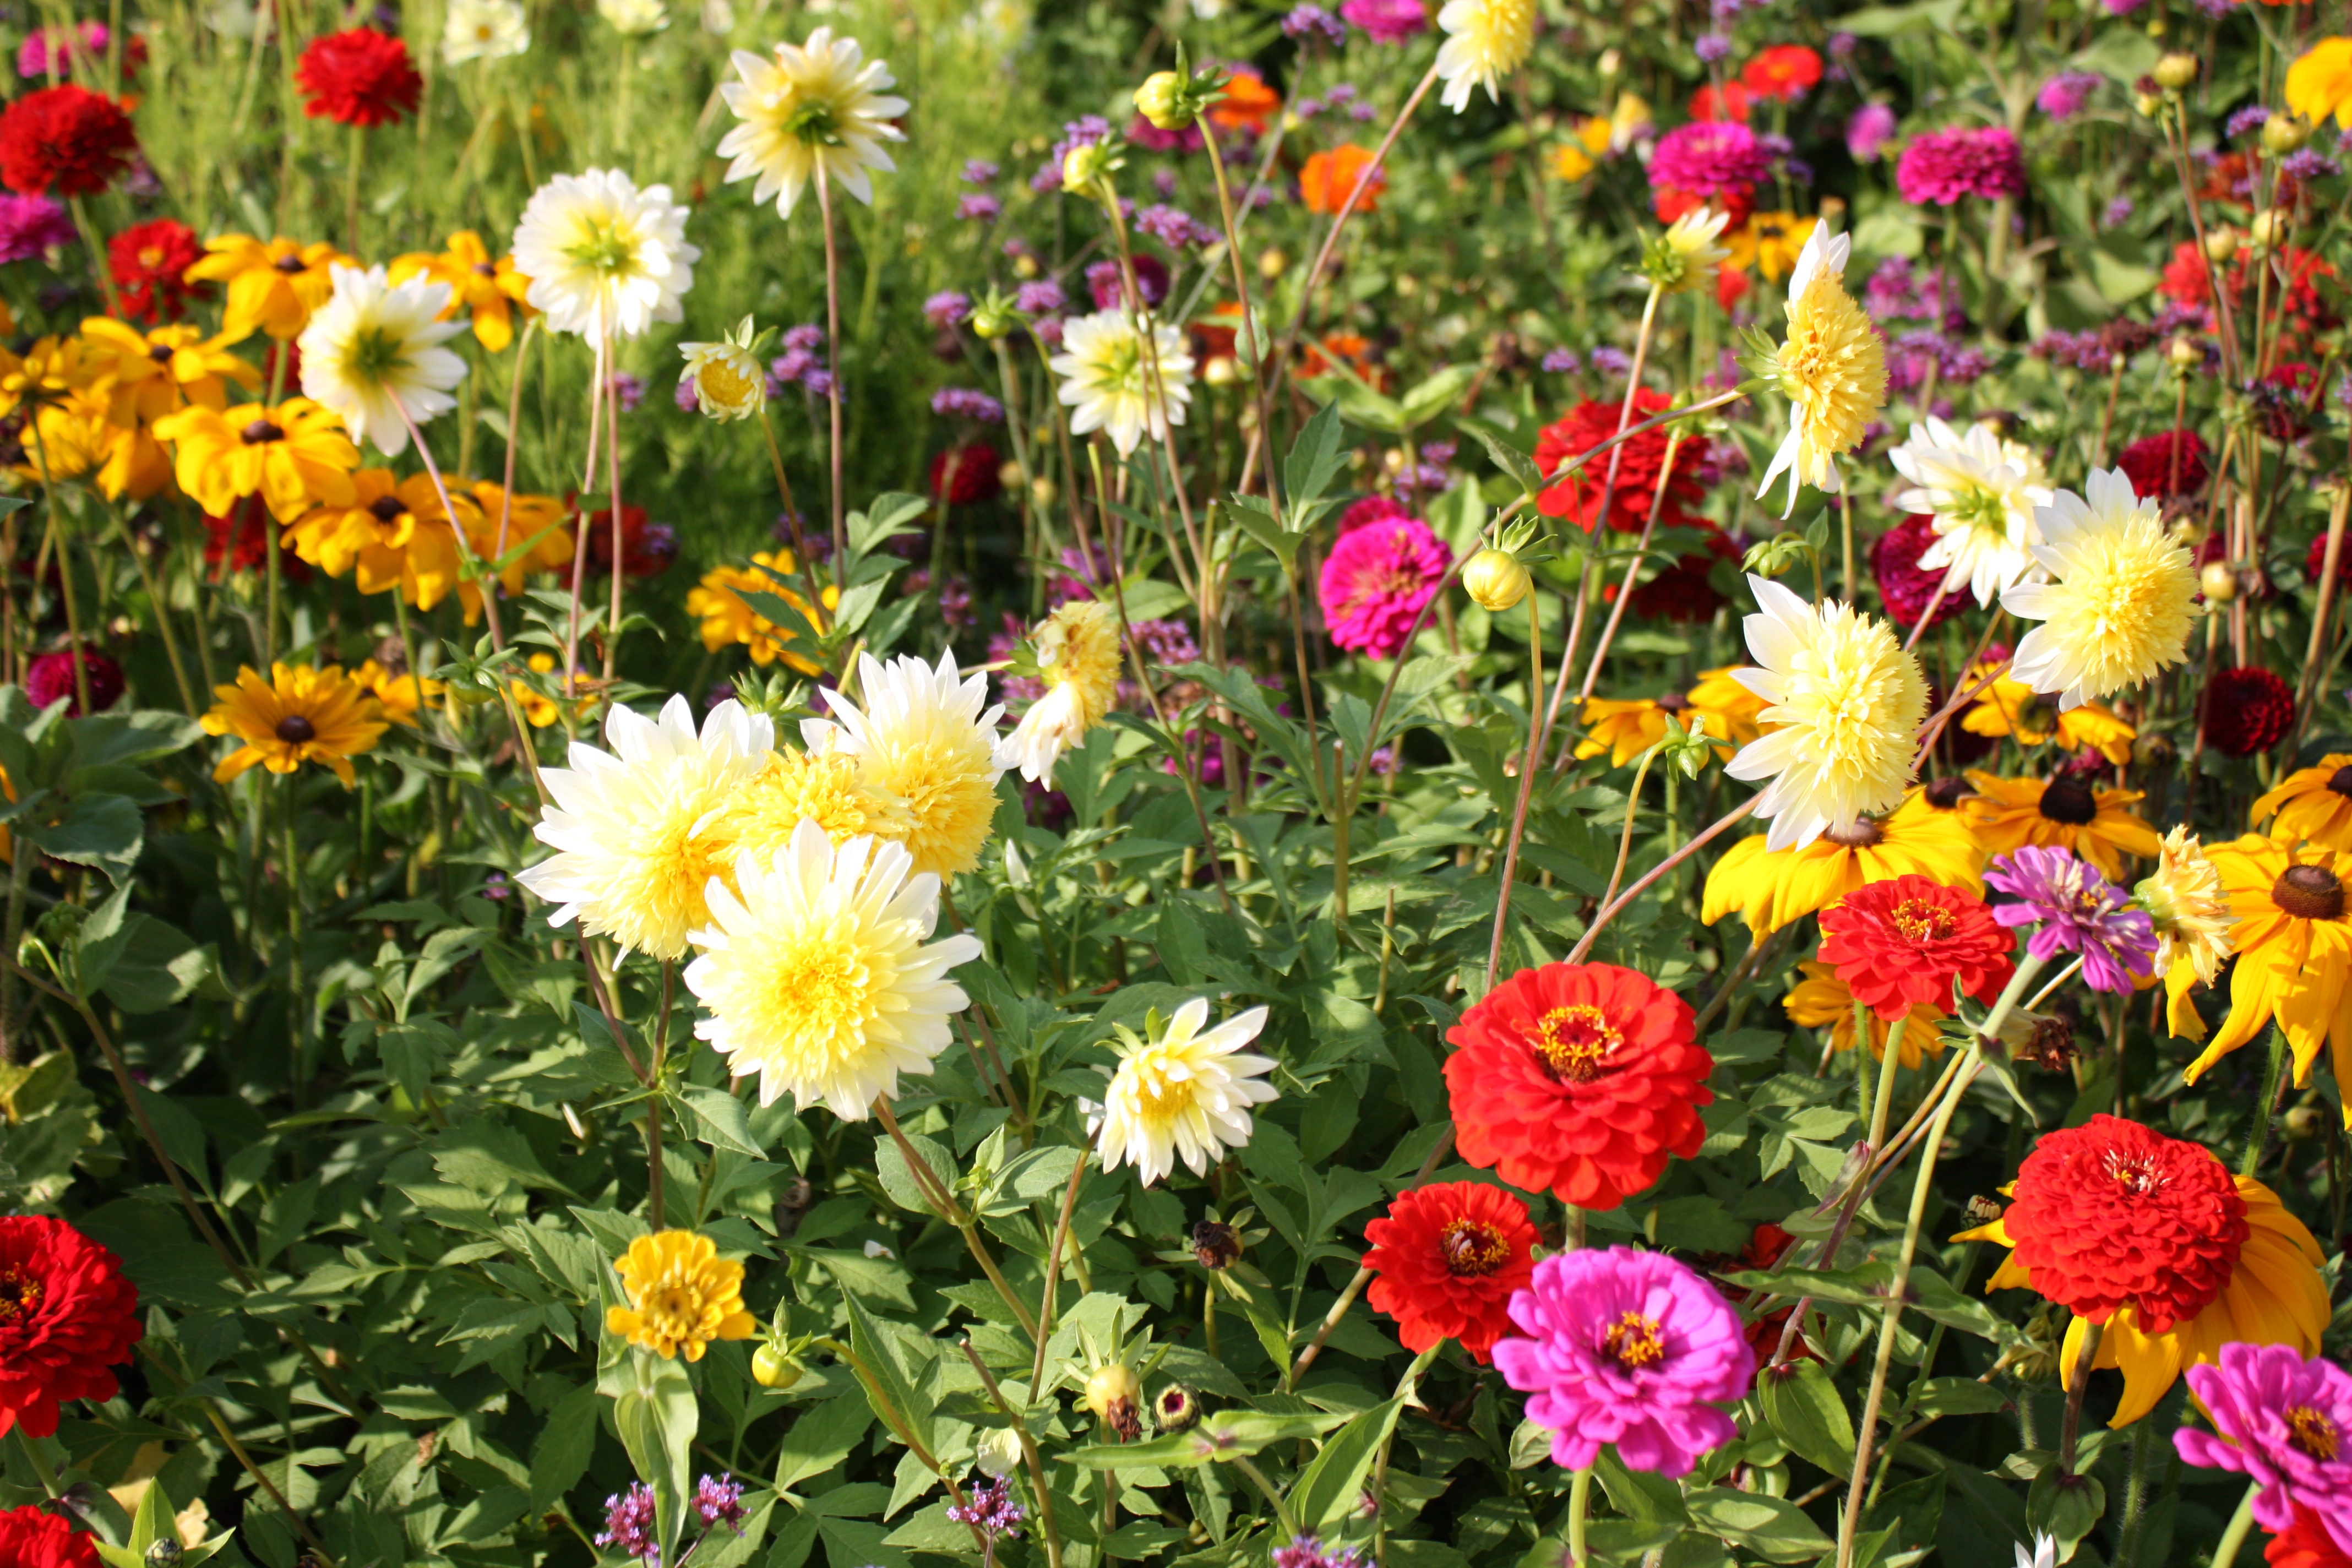
plant, lawn, meadow, flower, herb, colorful, flora, wildflower, flower meadow, flowering plant, daisy family, country garden show, annual plant, land plant, marguerite daisy, garden cosmos, blanket flowers